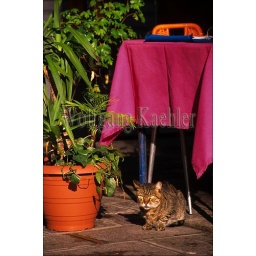
Italy, venice, restaurant, cat under table